Conservation and restoration of lighthouses

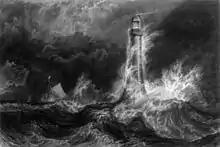
Bell Rock Lighthouse during a storm

Due to the different locations and building materials, lighthouses face different environmental elements and therefore need to plan different disasters. Lighthouses do often have well designed plans specified for the environmental risks in their area. Common risks include land erosion, landslides, hurricanes, flooding, and earthquake. Past disasters include being "swept away by tsunamis, destroyed by hurricanes, toppled by erosion, gutted by fire, even targeted by weapons of war."